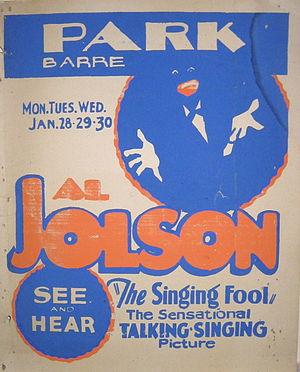
Al Jolson, né Asa Yoelson le 26 mai 1886 à Seredžius en Lituanie et mort le 23 octobre 1950 à San Francisco, est un chanteur et un acteur américain dont la carrière a duré de 1911 jusqu'à sa mort en 1950. Il a été l'un des artistes de music-hall les plus populaires du XXᵉ siècle aux États-Unis. Son influence s'étend à de grands noms du jazz comme Bing Crosby ou Eddie Fisher.
The Singing Fool est un film américain réalisé par Lloyd Bacon, sorti en 1928.